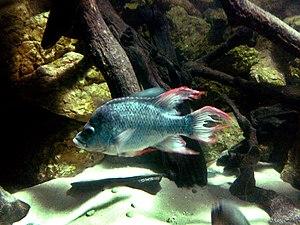
La faune de Madagascar, tout comme sa flore, est très riche. En effet celle-ci présente entre 80 % et 90 % d'espèces endémiques. Cette notion d'endémisme bien qu'elle ne soit pas inexacte reste subjective, puisque dépendante du niveau taxonomique à partir duquel se positionne l'observateur et de la surface ou du milieu considéré. De nombreux taxons spécifiques ou génériques, sont strictement endémiques à Madagascar, mais aussi, plus rarement au niveau de la famille et atteignent donc des taux d'endémisme proche ou égaux de 100 %.
Ptychochromis insolitus est une espèce de poissons de la famille des Cichlidae. endémique de Madagascar, son habitat naturel a été détruit et il n'en resterait que quelques spécimens d'aquarium encore en vie. En 2013, le zoo de Londres qui possédait encore des mâles a lancé un appel à tous les aquariophiles dans l'espoir de former quelques couples reproducteurs et tenter de sauver l'espèce en grand danger d'extinction. À la suite de cet appel, une expédition internationale a découvert une population sauvage dans une rivière presque asséchée. 18 spécimens ont été confiés à une pisciculture malgache, ils constituent les espoirs pour la conservation de l'espèce.
Les Ptychochrominae Sparks & Smith, 2004 sont des Cichlidés endémique de l'île de Madagascar. Toutes ses espèces sont assez peu répandues en aquarium. Elles doivent donc être maintenues dans les meilleures conditions possibles afin de les reproduire et de les diffuser de manière exemplaire.